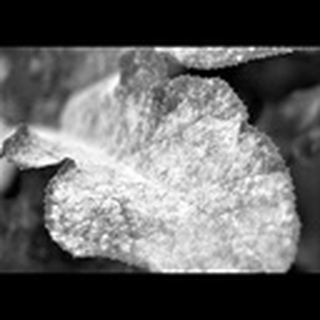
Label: cotton_powdery_mildew